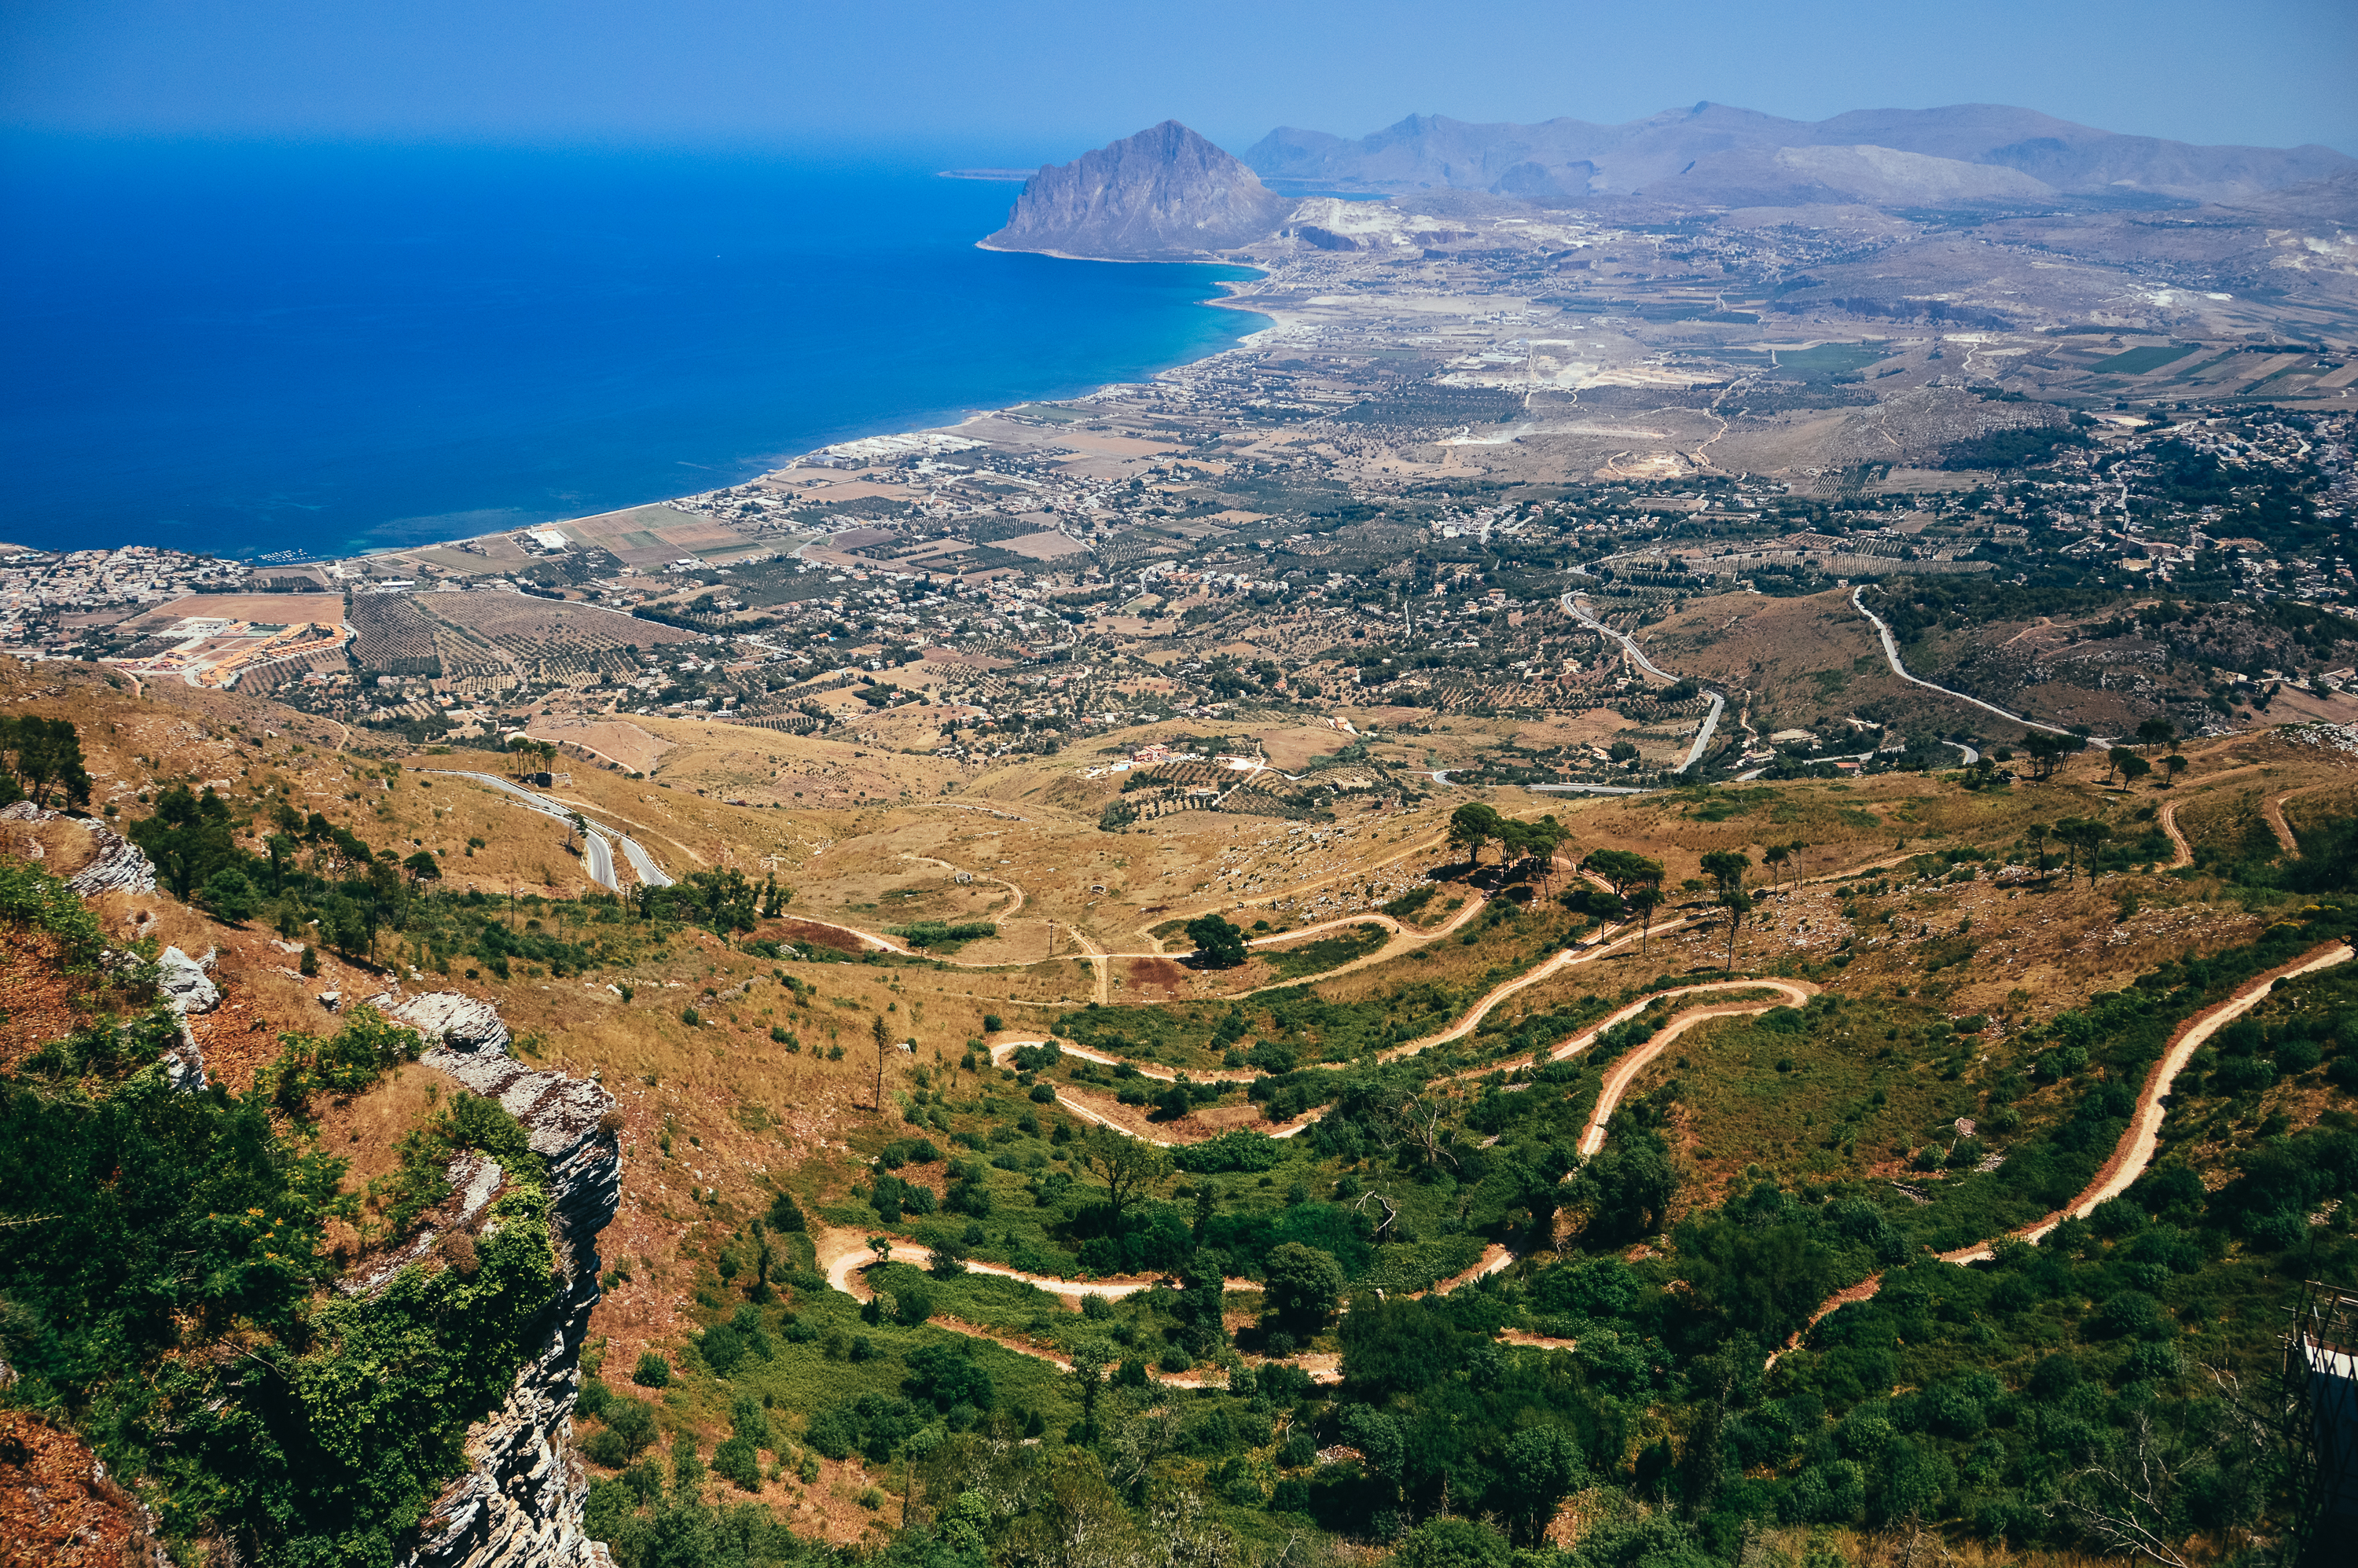
landscape, sea, coast, ocean, mountain, road, photography, countryside, hill, town, view, valley, mountain range, italy, terrain, curves, plateau, cape, landform, bird's eye view, aerial photography, geographical feature, mountainous landforms, trail roads